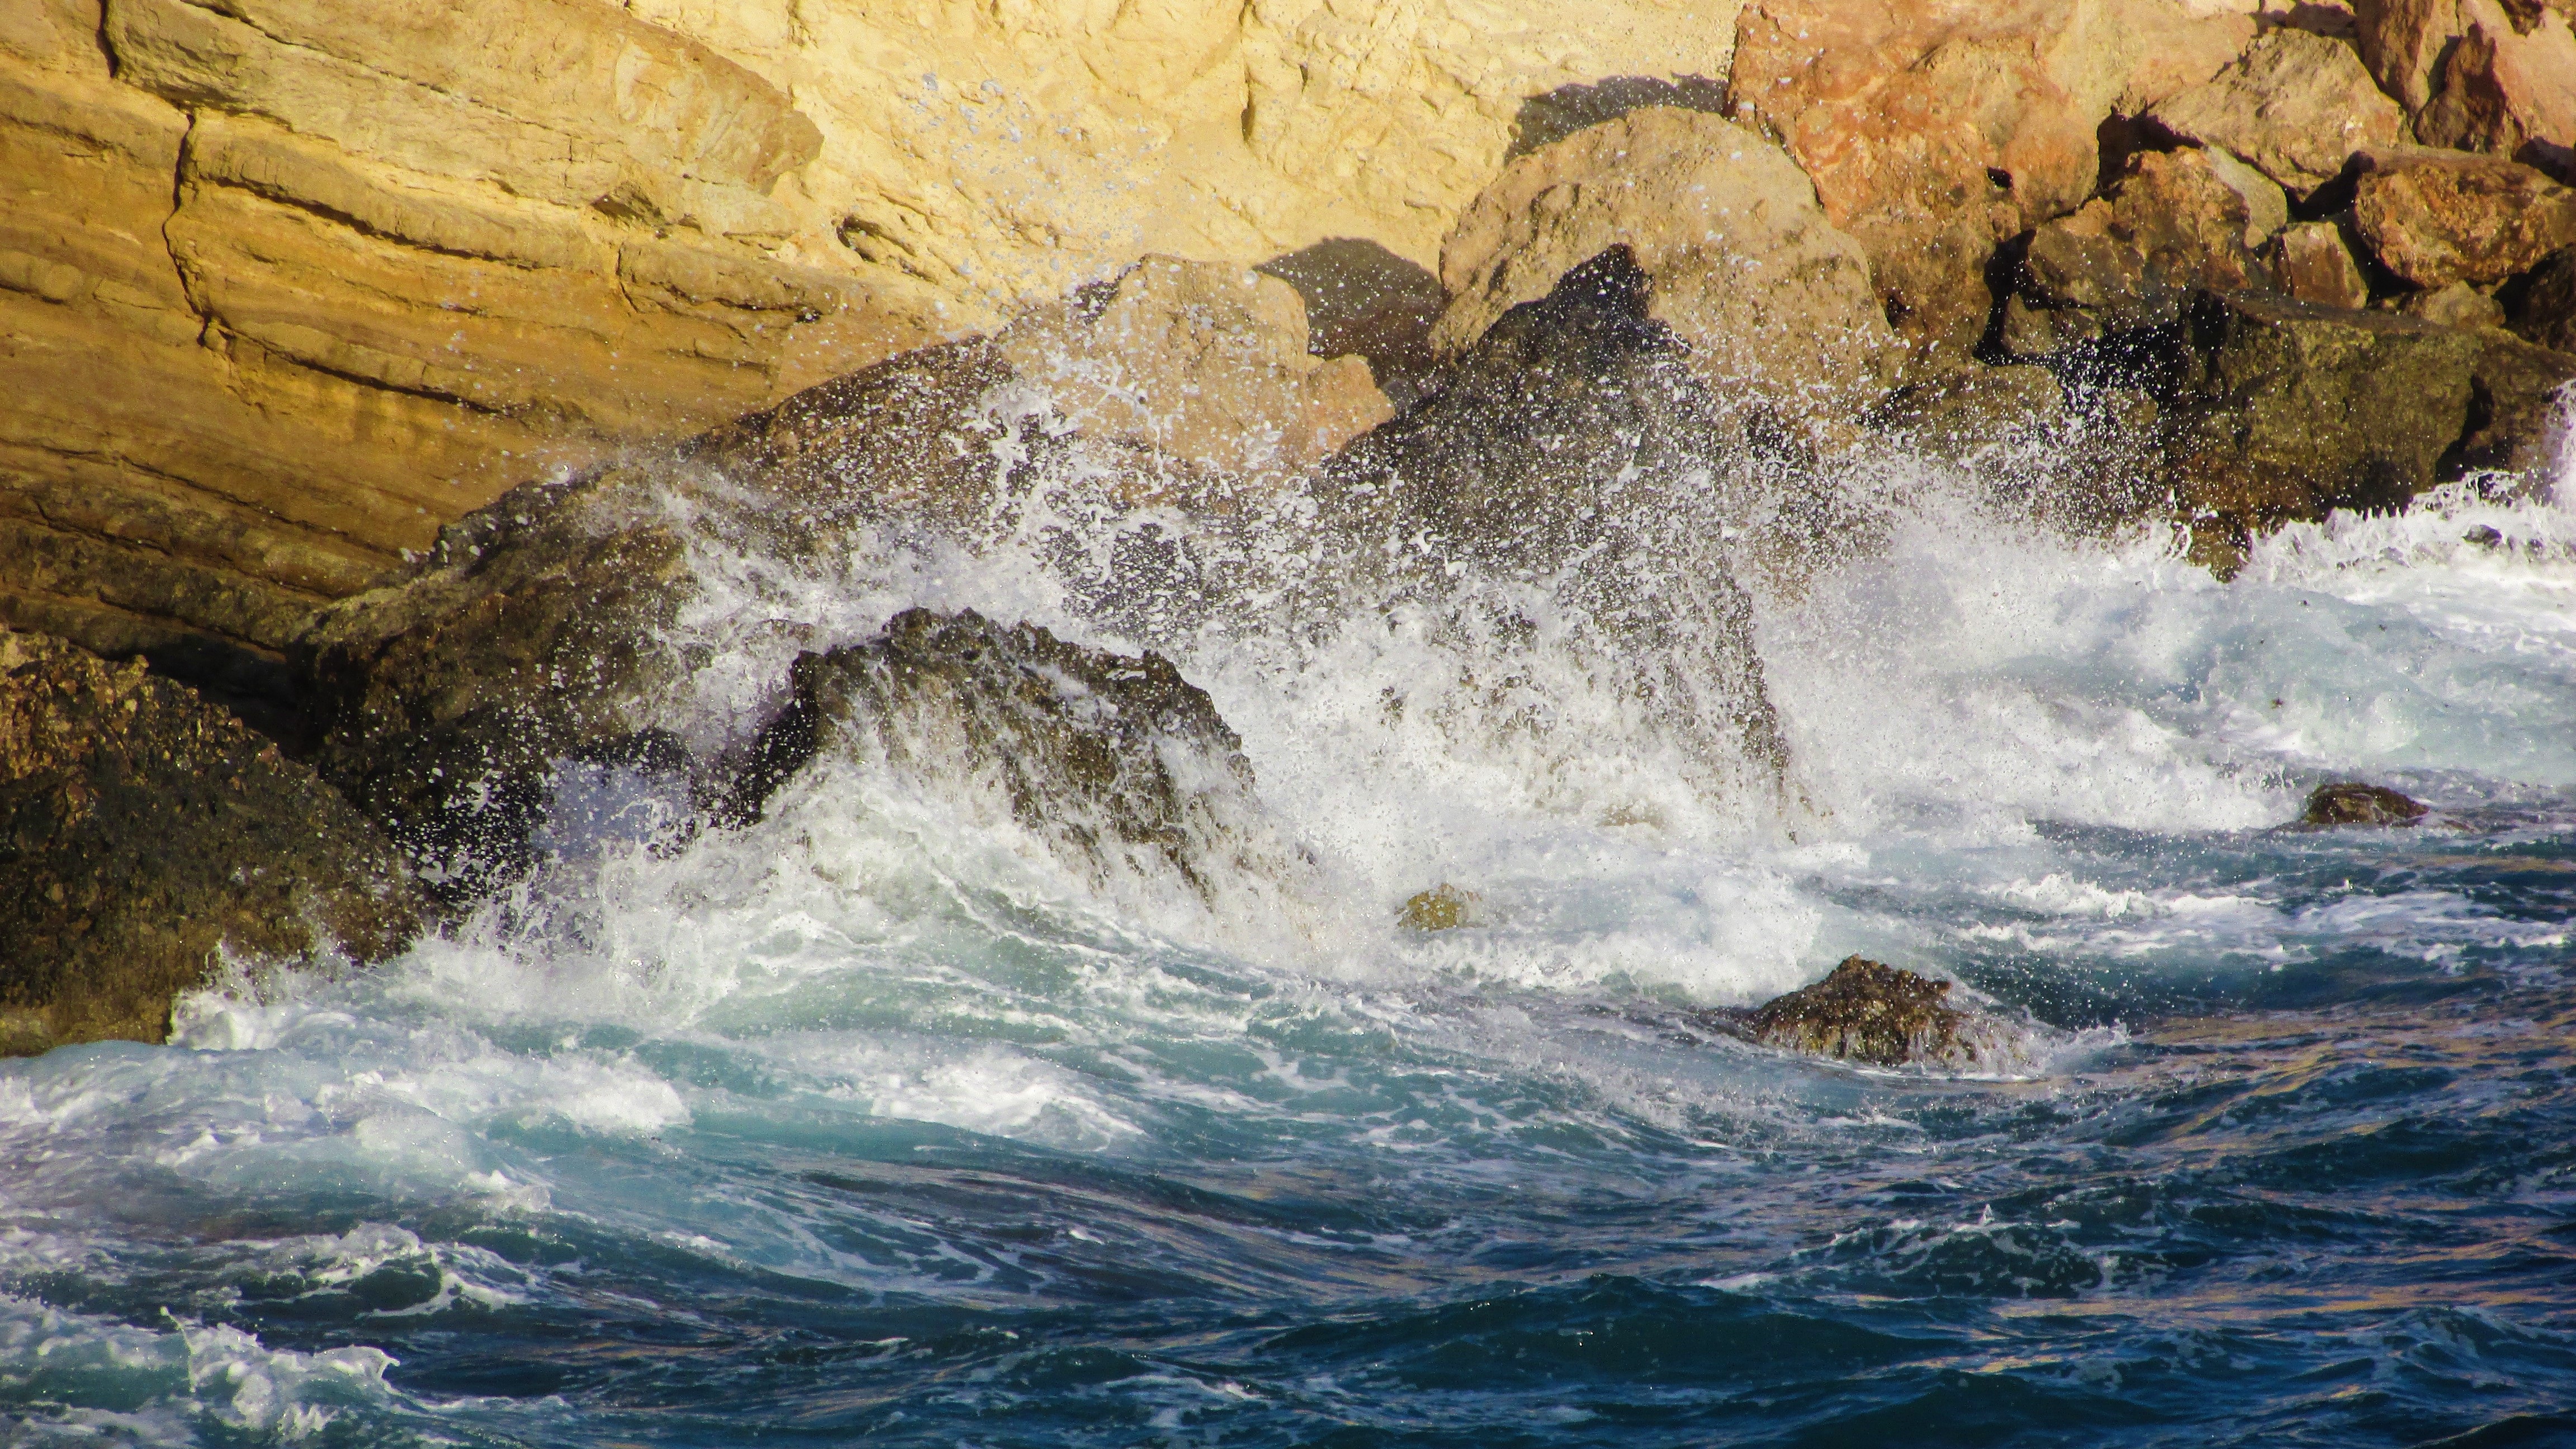
sea, coast, water, nature, rock, ocean, wave, formation, cliff, spray, rapid, terrain, rocks, cyprus, smashing, geological phenomenon, wind wave